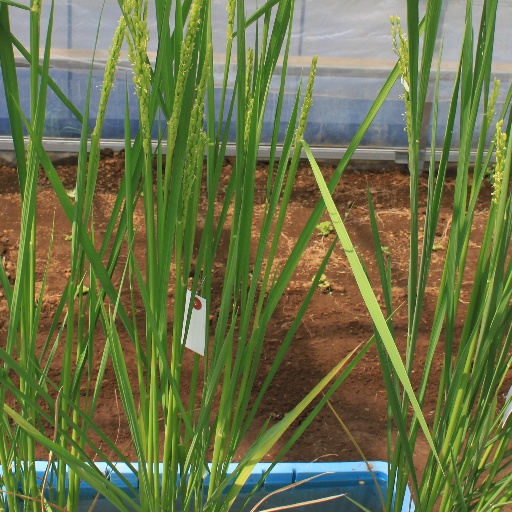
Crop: rice